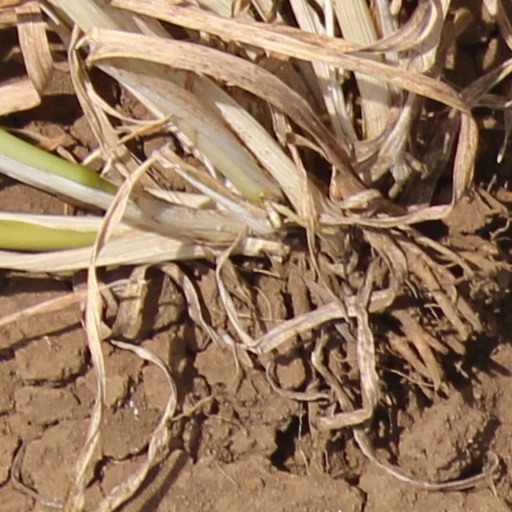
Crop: wheat